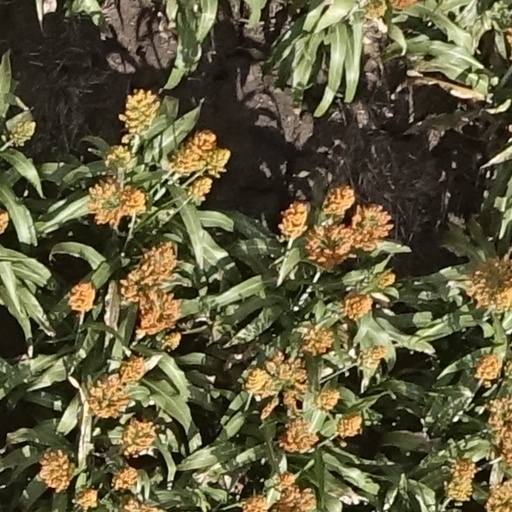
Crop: sorghum